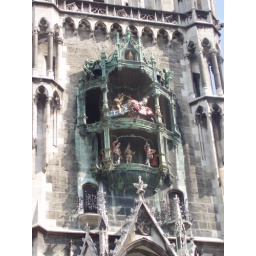
The little people in the clock tower to dance at the top of the hour